The Ships of De Meern

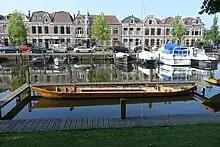
A reconstruction of the De Meern 6 in Woerden

"De Meern 6" is a punt discovered in March 2008, dated to 158–180, but used as late as the 3nd century. A bottom plank and a frame was found, but the details allowed the ship to be reconstructed. It is an unclassified type of Roman ship measuring 7.49 meters by 0.62 meters, with an estimated length of 9 meters, with a lancet shaped bottom, and a notch for the bow.